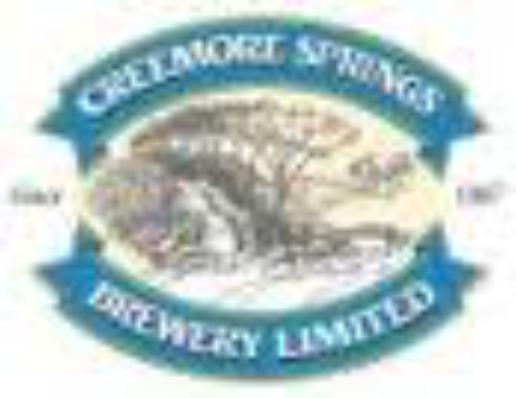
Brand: Creemore
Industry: Food